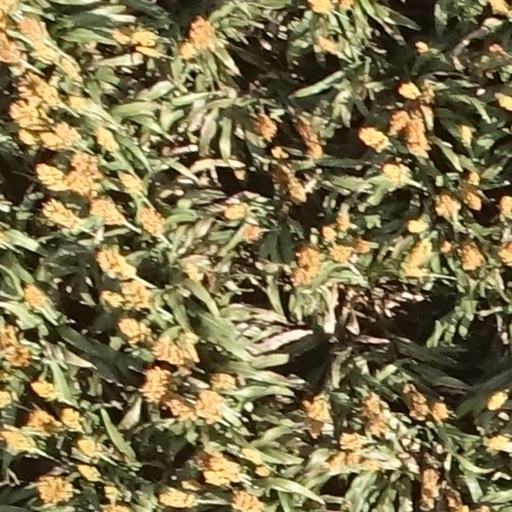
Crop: sorghum